Mijaks

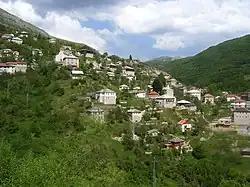
Mijak architecture.

The Mijaks have traditionally occupied the Mala Reka region along with the Torbeš, Macedonian-speaking Muslims. The area including the Bistra mountain and Radika region has been termed "Mijačija". To the east is the ethnographic region of the Brsjaks.